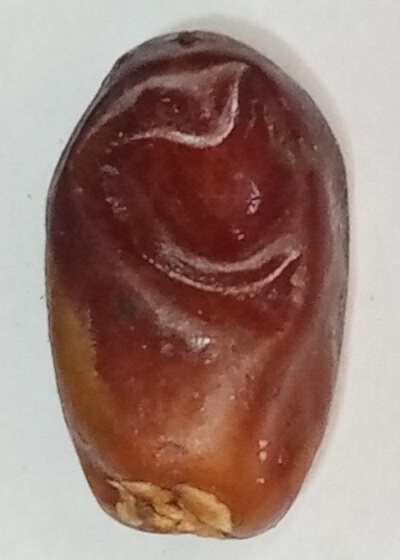
Variety: aseel
Size: large
Grade: grade-1